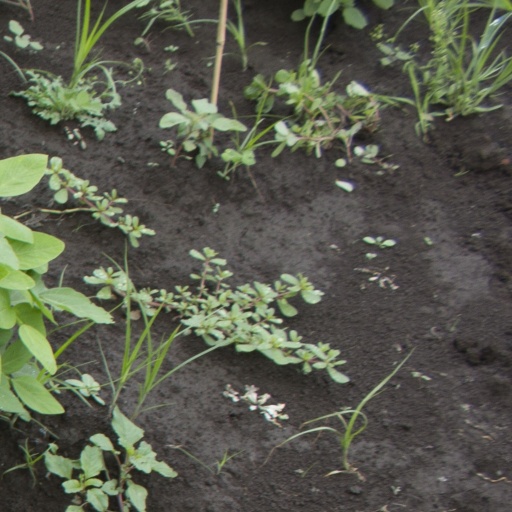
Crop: soybean